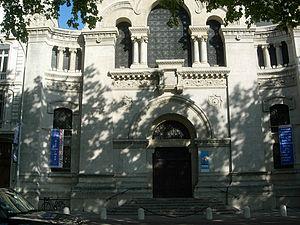
Façade Grand Temple Lyon
La ville de Lyon possède un riche patrimoine religieux : églises, monastères, couvents, congrégations religieuses et autres statues d'angle de rues. Cette liste classe les édifices religieux par arrondissement et les bâtiments par type.
Cet article recense les monuments historiques de Lyon, en France.